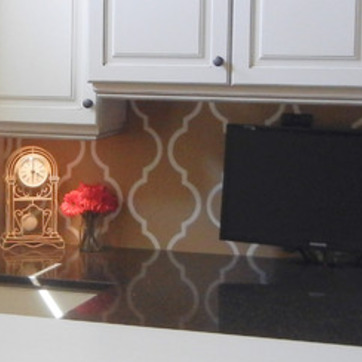
Material: wallpaper